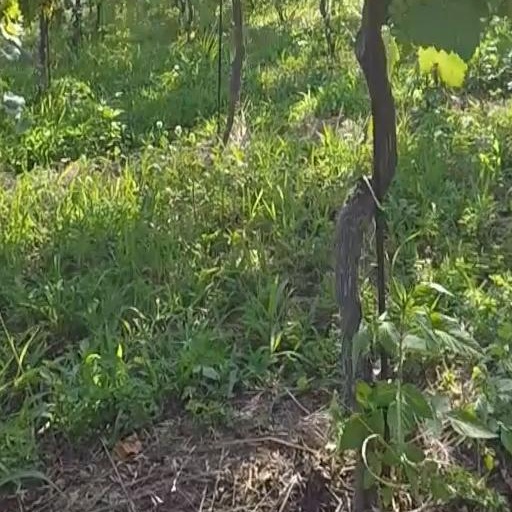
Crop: grape